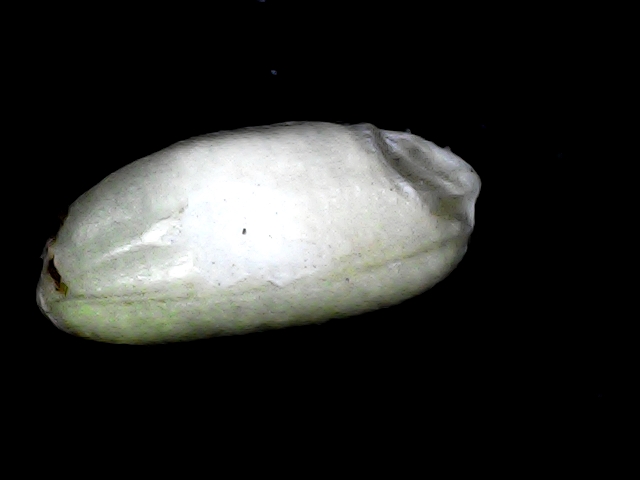
Rice variety: BD33